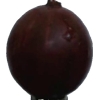
Label: gooseberry